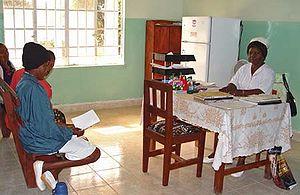
La médecine africaine traditionnelle est une médecine alternative faisant appel à l'herboristerie autochtone et à la spiritualité africaine, impliquant généralement des devins, des sages-femmes, et des herboristes. Les praticiens de la médecine africaine traditionnelle affirment pouvoir soigner diverses maladies telles que les cancers, les troubles psychiatriques, l'hypertension artérielle, le choléra, les maladies vénériennes, l'épilepsie, l'asthme, l'eczéma, la fièvre, l'anxiété, la dépression, l'hyperplasie bénigne de la prostate, les infections, la goutte ; et susciter la guérison des plaies et des brûlures, et même de l'Ebola.